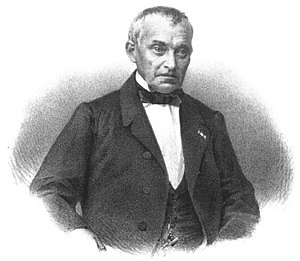
Johann Heinrich von Mädler
Johann Heinrich von Mädler var en tysk astronom.